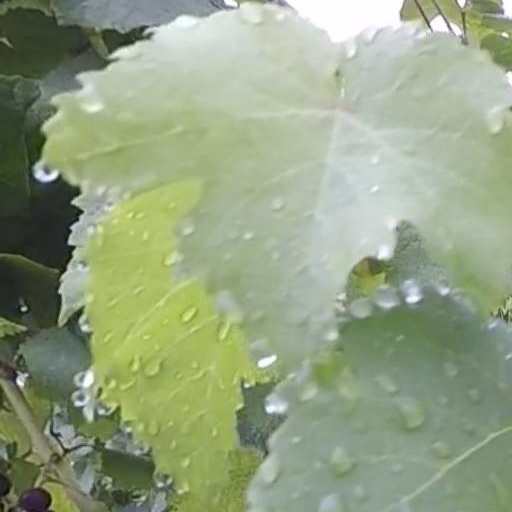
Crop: grape